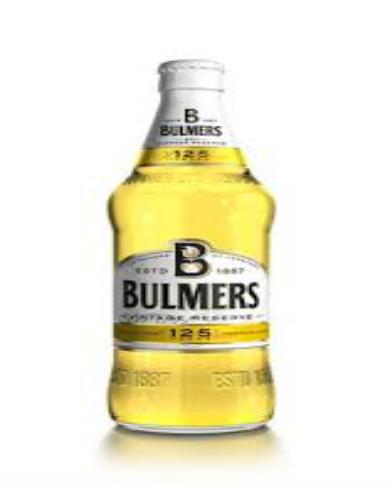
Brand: H. P. Bulmer-2
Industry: Food